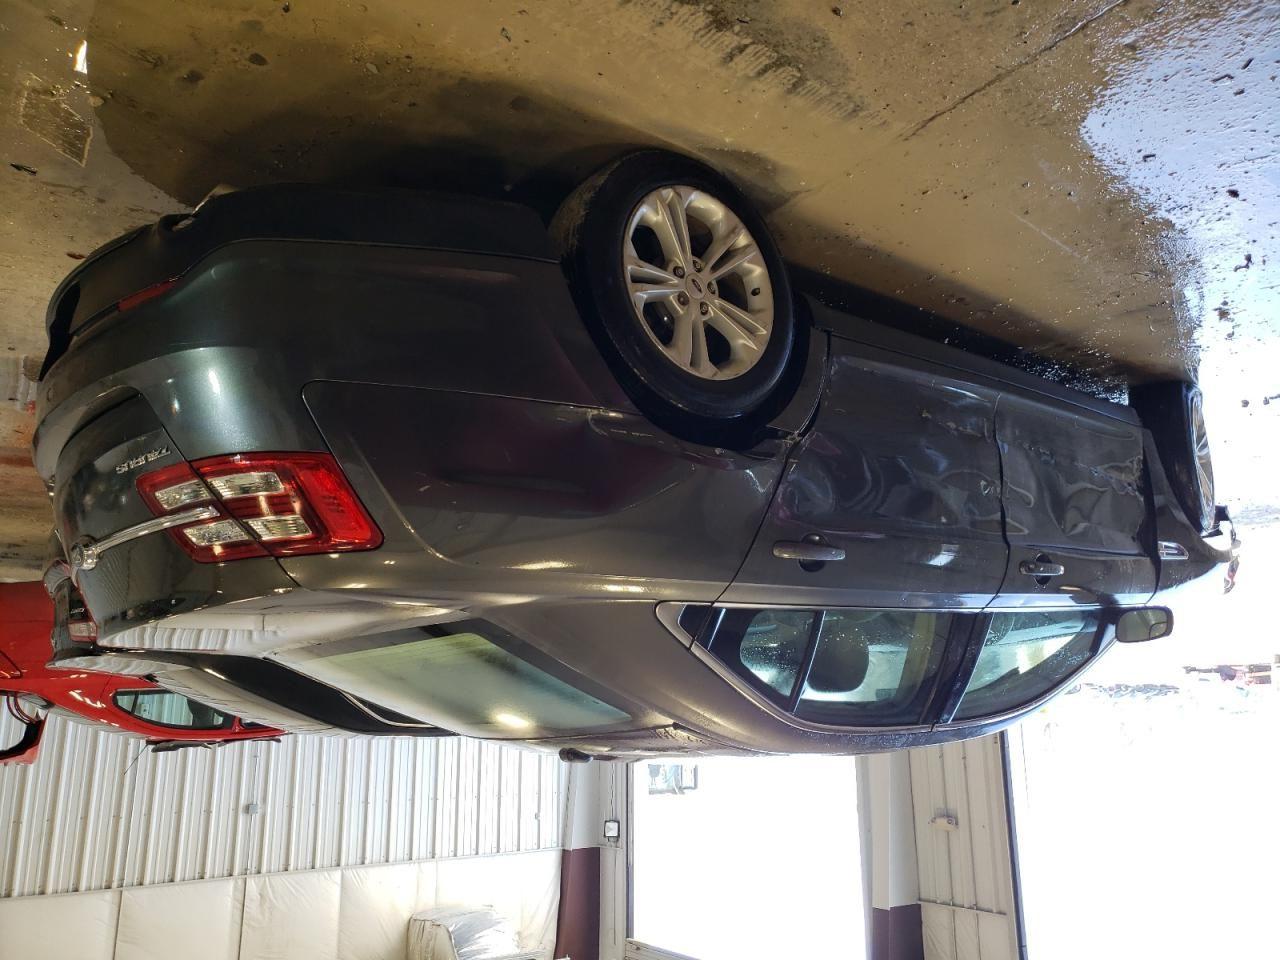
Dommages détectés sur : aile avant gauche, porte avant gauche, porte arrière gauche, aile arrière gauche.
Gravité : mineur